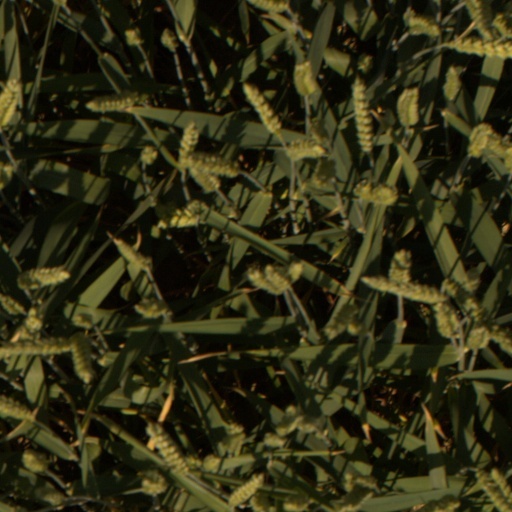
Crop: wheat